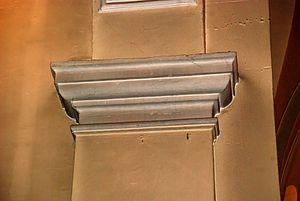
Belgique - Brabant wallon - Ottignies - église Saint-Rémi
L'église Saint-Rémi est une église catholique de style classique située à Ottignies, section de la ville belge d'Ottignies-Louvain-la-Neuve, dans la province du Brabant wallon.